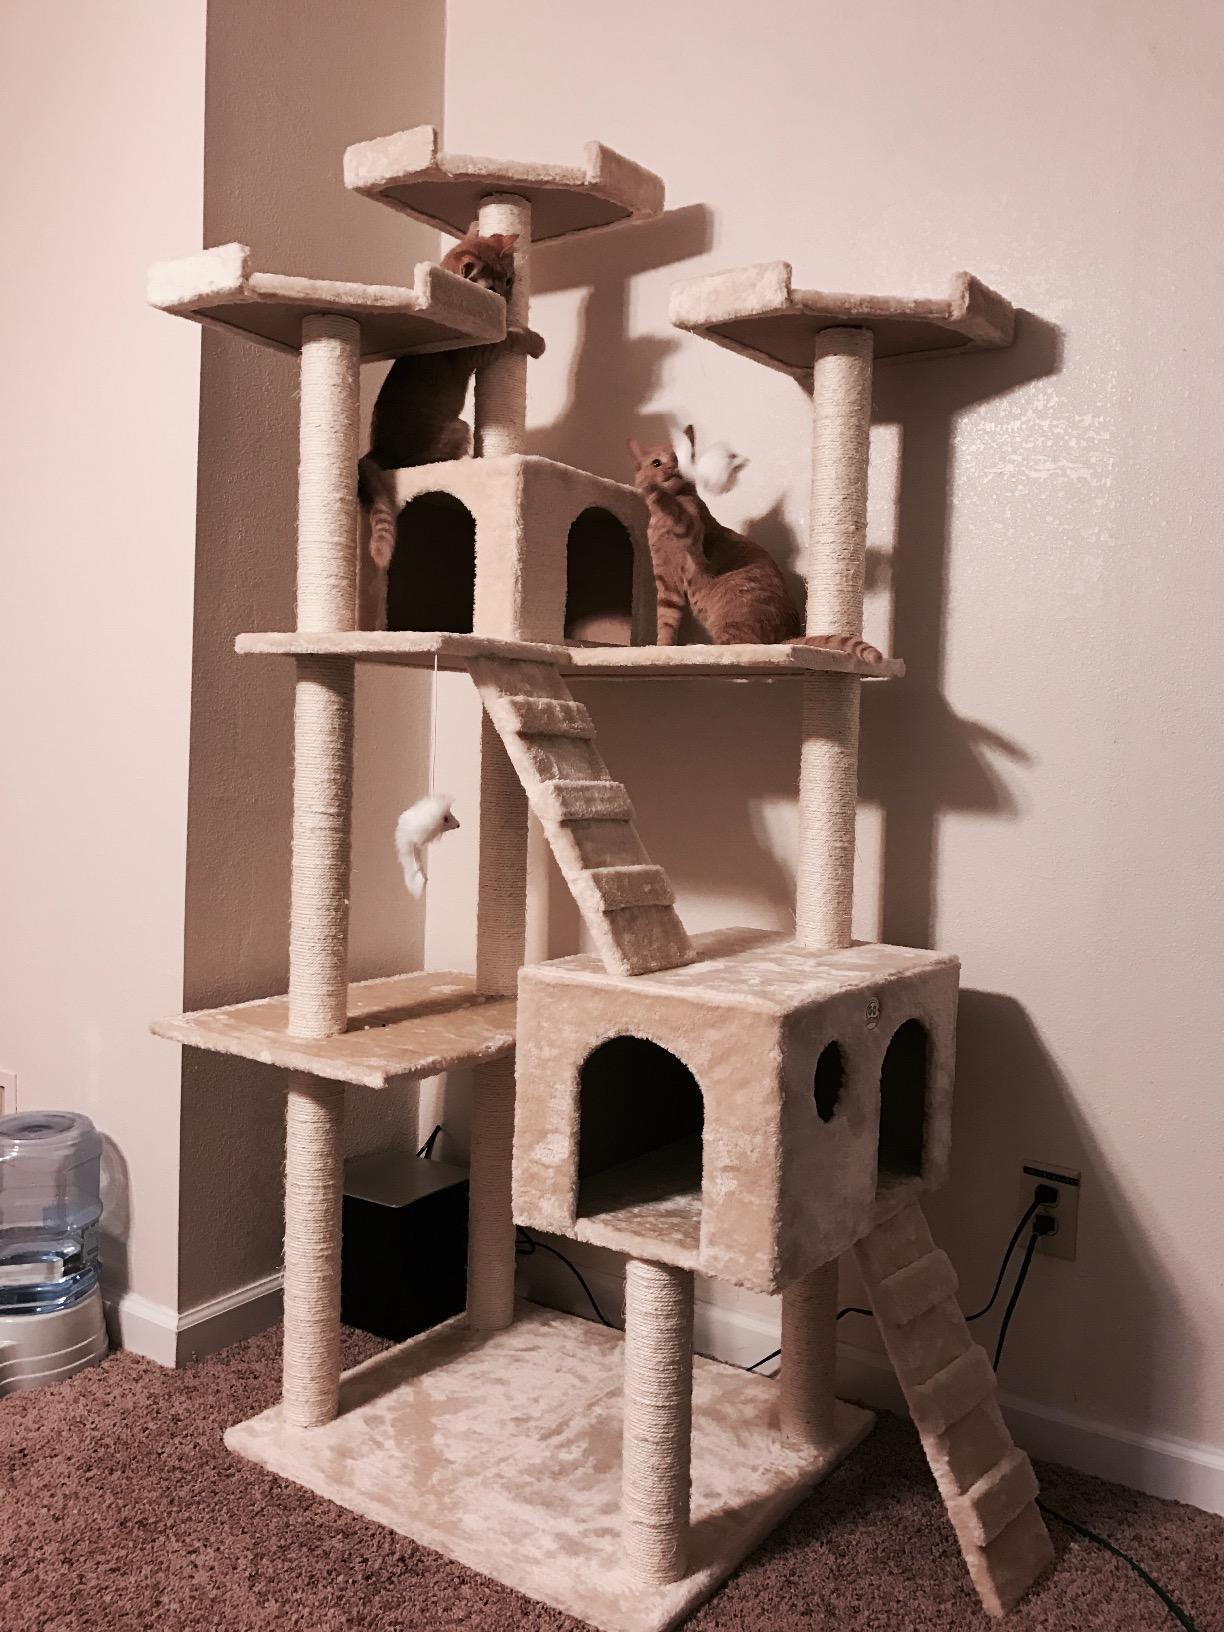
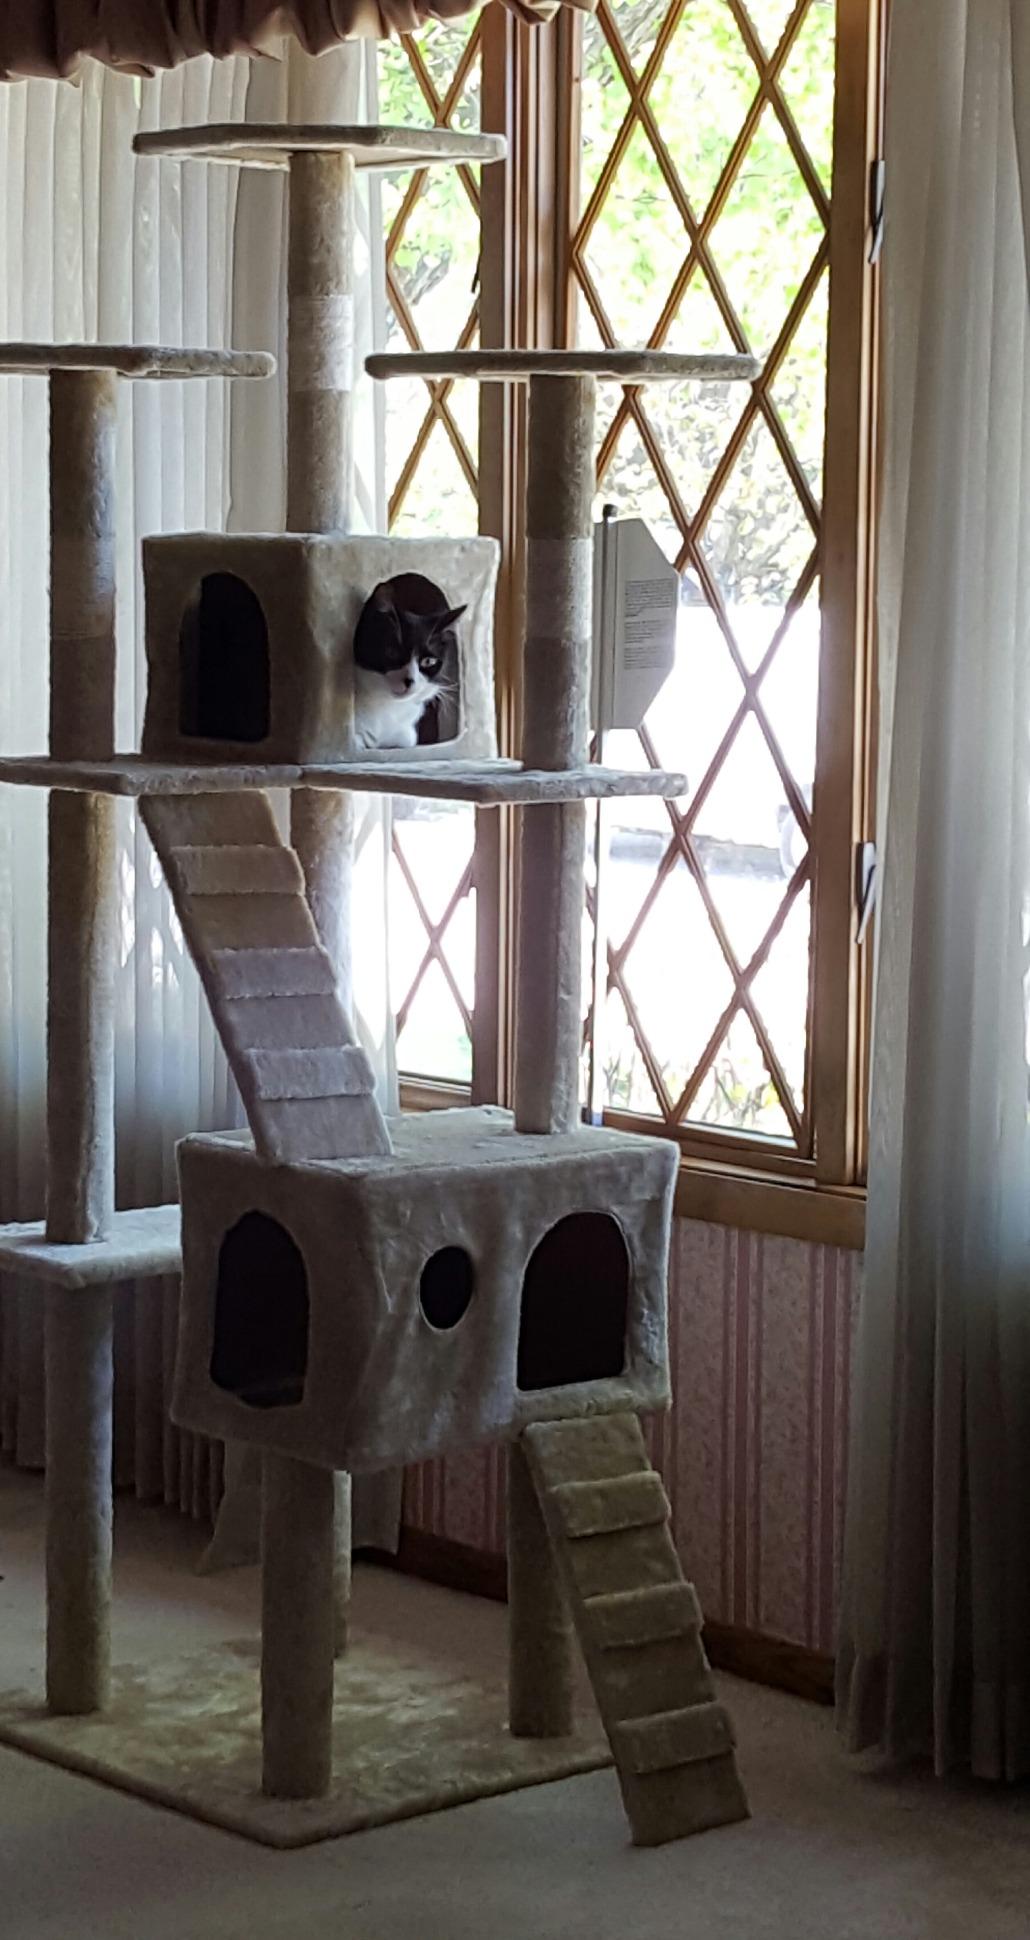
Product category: items_cat tree
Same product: yes